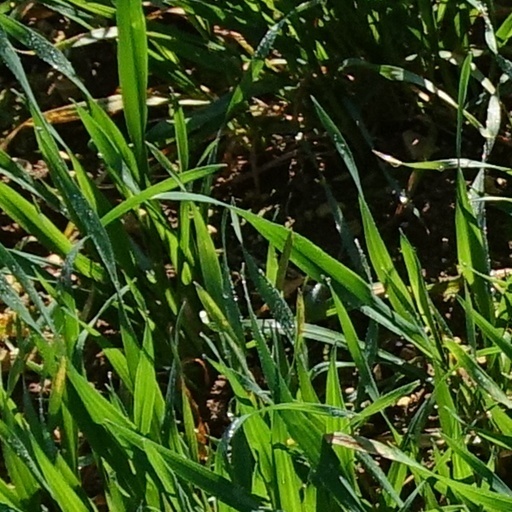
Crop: wheat